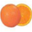
Label: orange